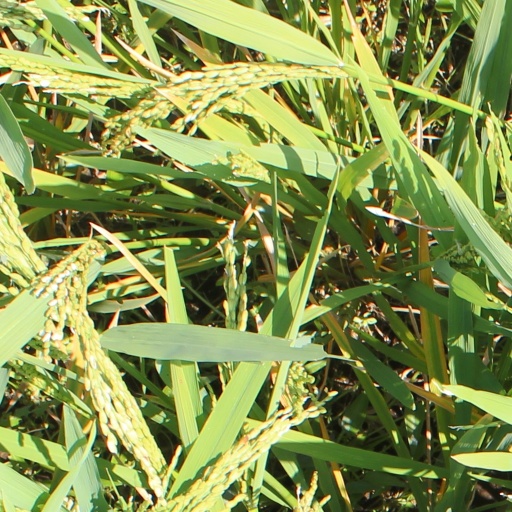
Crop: rice